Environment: real
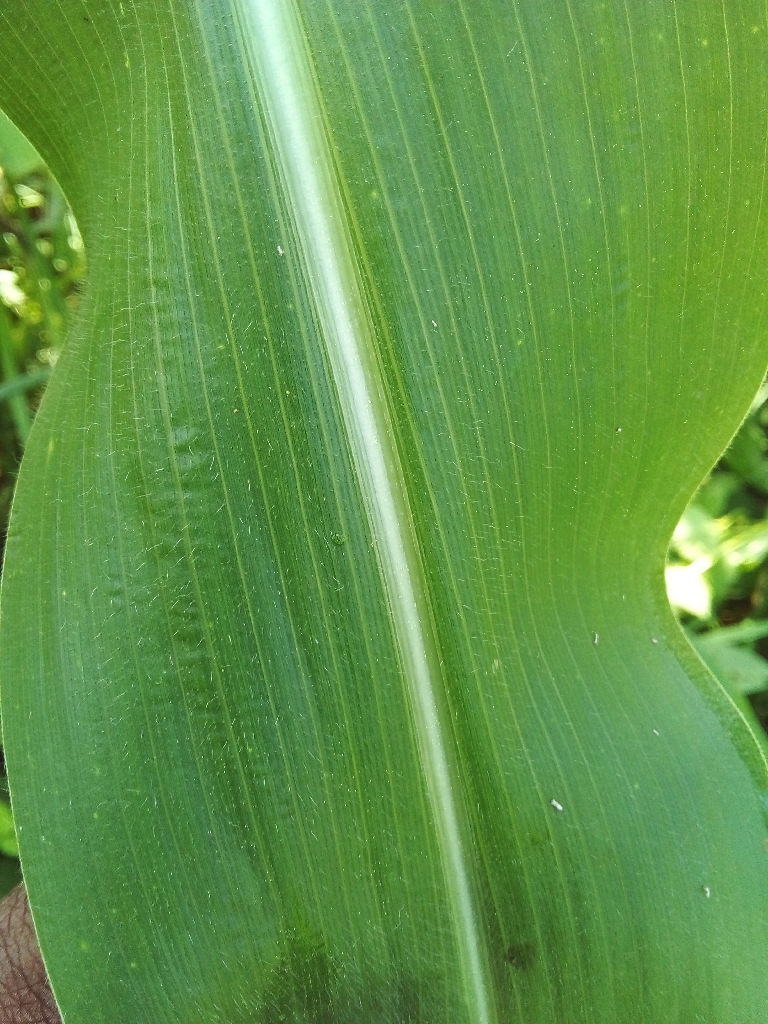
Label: healthy